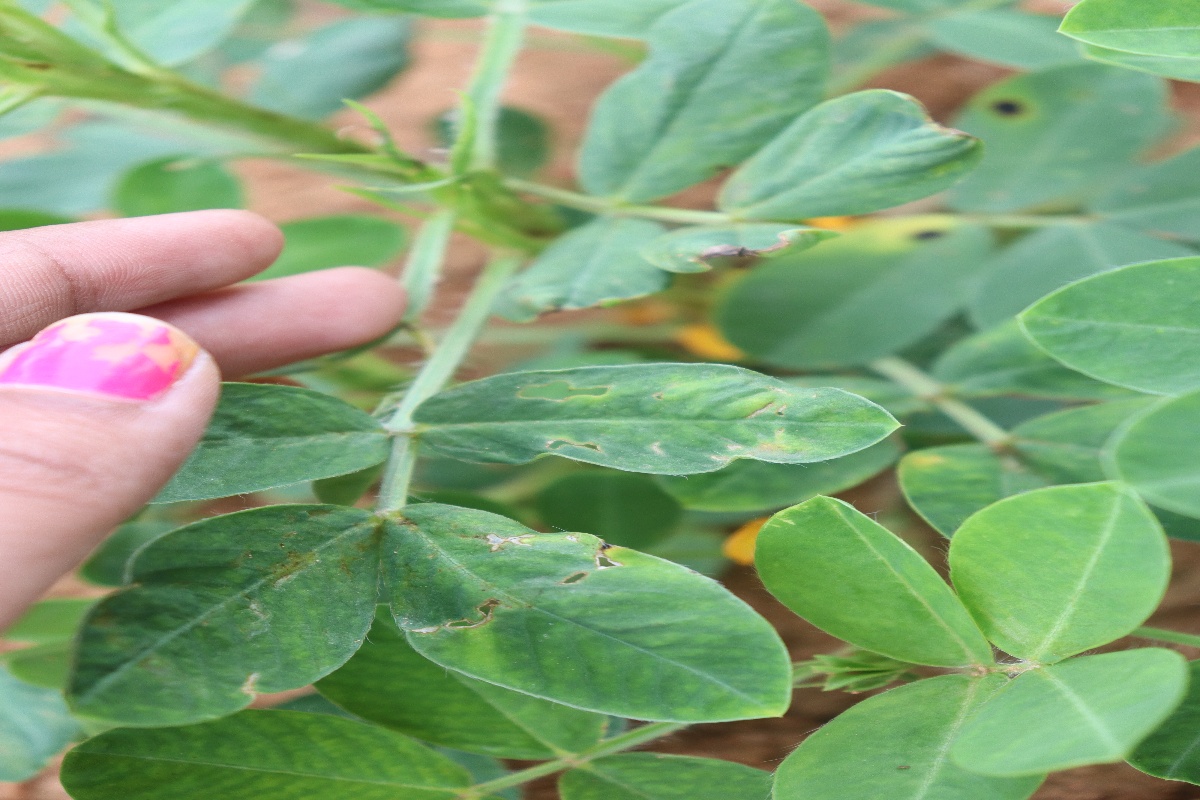
Label: healthy leaf